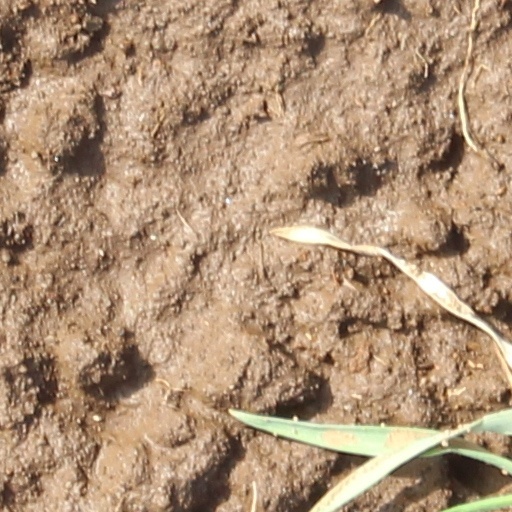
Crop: wheat